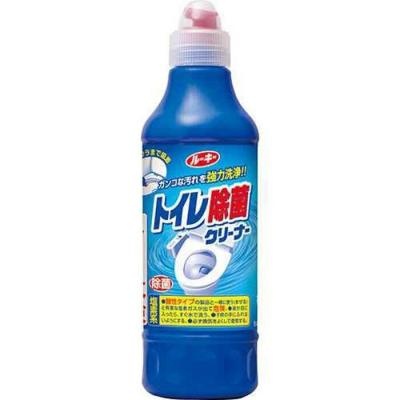
DAIICHI ROOKIE Toilet Cleaner with Bacteria Removal Chlorine-Type 500ml Fixed Size
* High viscosity liquid will stick to the back of the toilet edge. * Stiff contaminations such as yellow tints and darkening can be washed off well. * Bacteria removal effects prevent stains from sticking. * Country of Origin: Made in Japan
Brand: DAIICHI
Category: Home & Garden > Household Supplies > Household Cleaning Supplies > Household Cleaning Products > Toilet Bowl Cleaners